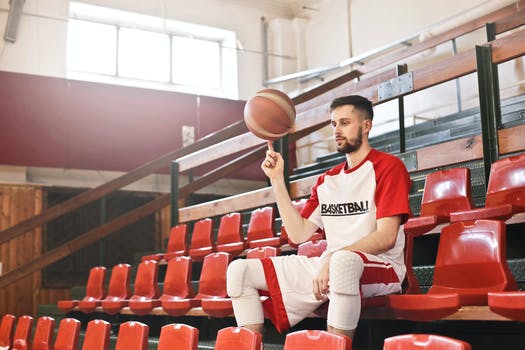
Label: No Watermark